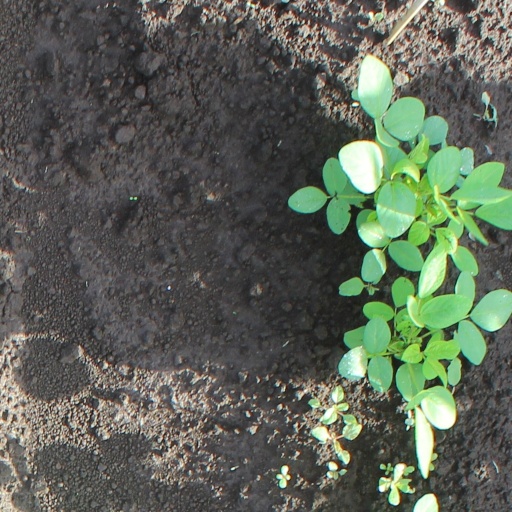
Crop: soybean